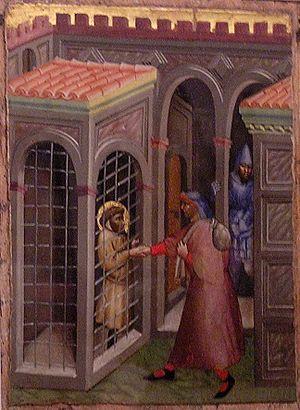
Olivuccio di Ciccarello est un peintre italien qui fut actif entre la fin du XIVᵉ et le début du XVᵉ siècle.